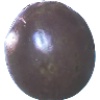
Label: Passion Fruit 1